Taylor Benjamin

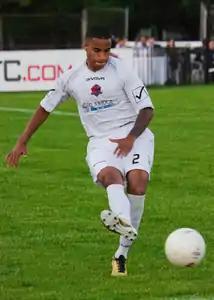
Benjamin with Capital City in 2011

Taylor Benjamin (born March 27, 1990) is a former footballer. Born in Canada, he represented the Guyana national team.